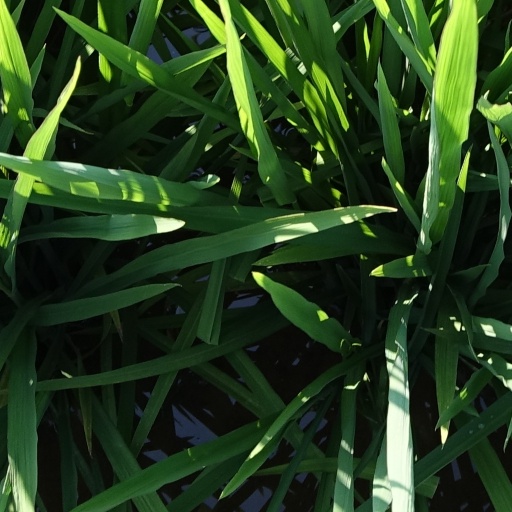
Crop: rice